Lali Espósito

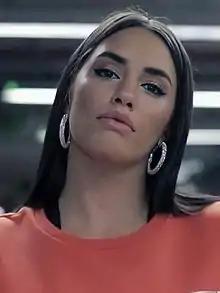
Espósito in 2018

Mariana "Lali" Espósito (born 10 October 1991) is an Argentine singer, actress, dancer, and model. She began her career in 2003 in the children's telenovela "Rincón de Luz". Espósito continued to build her acting and singing career with subsequent supporting roles in other telenovelas such as "Floricienta" and "Chiquititas". However, it was her main role in the telenovela "Casi Ángeles" that really propelled her to fame, making her a household name in Latin America, the Middle East, and Europe. From 2007 to 2012, she was a part of the popular teen pop band Teen Angels, which originated from the television series "Casi Ángeles". The group was commercially successful and toured throughout Argentina and countries such as Israel, Spain, Italy, and Latin America.